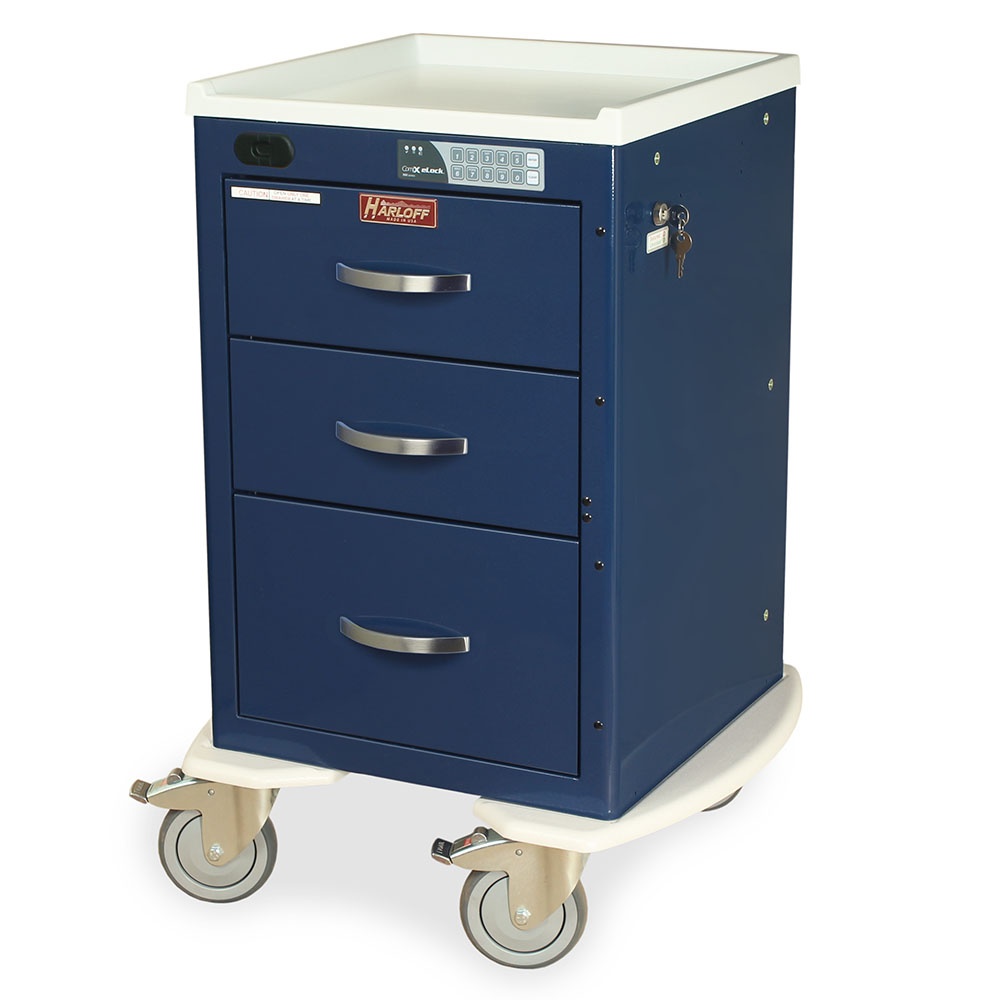
Harloff-MPA1821ELP03-A-Series Lightweight Aluminum Mini Width X-Short Anesthesia Cart Three Drawers with Electronic Keypad Lock and Proximity Reader
It’s critical for any anesthesia-related treatment provider to have a safe, well-secured location to store essential medications and supplies. This lightweight narrow auto locking mini cart utilizes an advanced electronic lock with keypad that provides access rights for up to 250 users per cart and automatically re-locks drawers after access. This three drawer carts comes equipped with a proximity reader enabling you to use existing credentials to add or delete users with HID compatible badges (Prox and iClass) and comes with a key lock override for emergency access to the drawer contents. This lightweight narrow auto locking mini cart also features an antimicrobial plastic top, new full-extension self-closing drawer slides, the industry’s only fully-curved protective bumper and four industry-best 5” quiet rolling Tente® casters. Get the security that your anesthesiology staff need with the addition of of this A-Series mini-cart!
Brand: Harloff
Category: Business & Industrial > Medical > Medical Furniture > Medical Carts > Crash Carts > Anesthesia Crash Carts